Murder of Rukhsana Naz

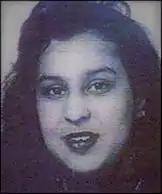

Rukhsana Naz (13 April 1978 – 26 March 1998) was a 19-year-old British Pakistani woman and mother-of-two from Normanton, Derby, who was murdered by her brother with the help of her mother in an honour killing.